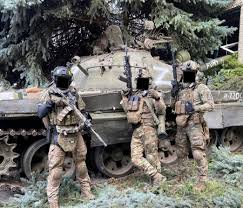
Label: T-62